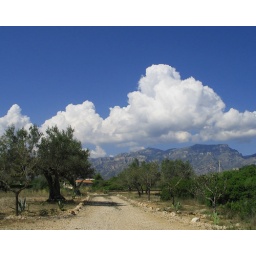
the view from my house. The Els Ports mountains are dwarfed by this huge cumulus cloud formation.